Lonelyhearts

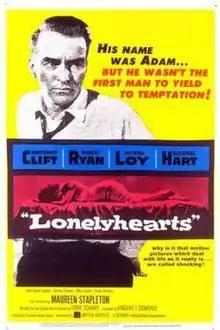
Original Theatrical Poster

Lonelyhearts, also known as Miss Lonelyhearts, is a 1958 American drama film directed by Vincent J. Donehue. It is based on the 1957 Broadway play by Howard Teichmann, which in turn is based on the 1933 novel "Miss Lonelyhearts" by Nathanael West.